Dewanohana Kuniichi

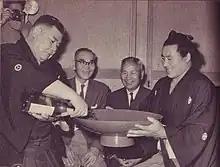
Dewanoumi (Dewanohana) offering sake to Sadanoyama during the celebration of his first "yūshō" (1961)

Having handed over the Dewanoumi "kabu" and stable to his freshly retired son-in-law Sadanoyama in March 1968, Dewanohana, now under the name of Musashigawa, was elected "rijichō" following the sudden death of the previous Association head Tokitsukaze (former "yokozuna" Futabayama) in December of the same year. His presidency was marked by several attempts to modernize Sumo, including the introduction of video refereeing (1969) or the renovation of Kuramae Kokugikan (1971). As of 2023 he remains the only former wrestler to ascend to the chairmanship of the modern Japan Sumo Association without having reached at least the rank of "ōzeki" as an active competitor.